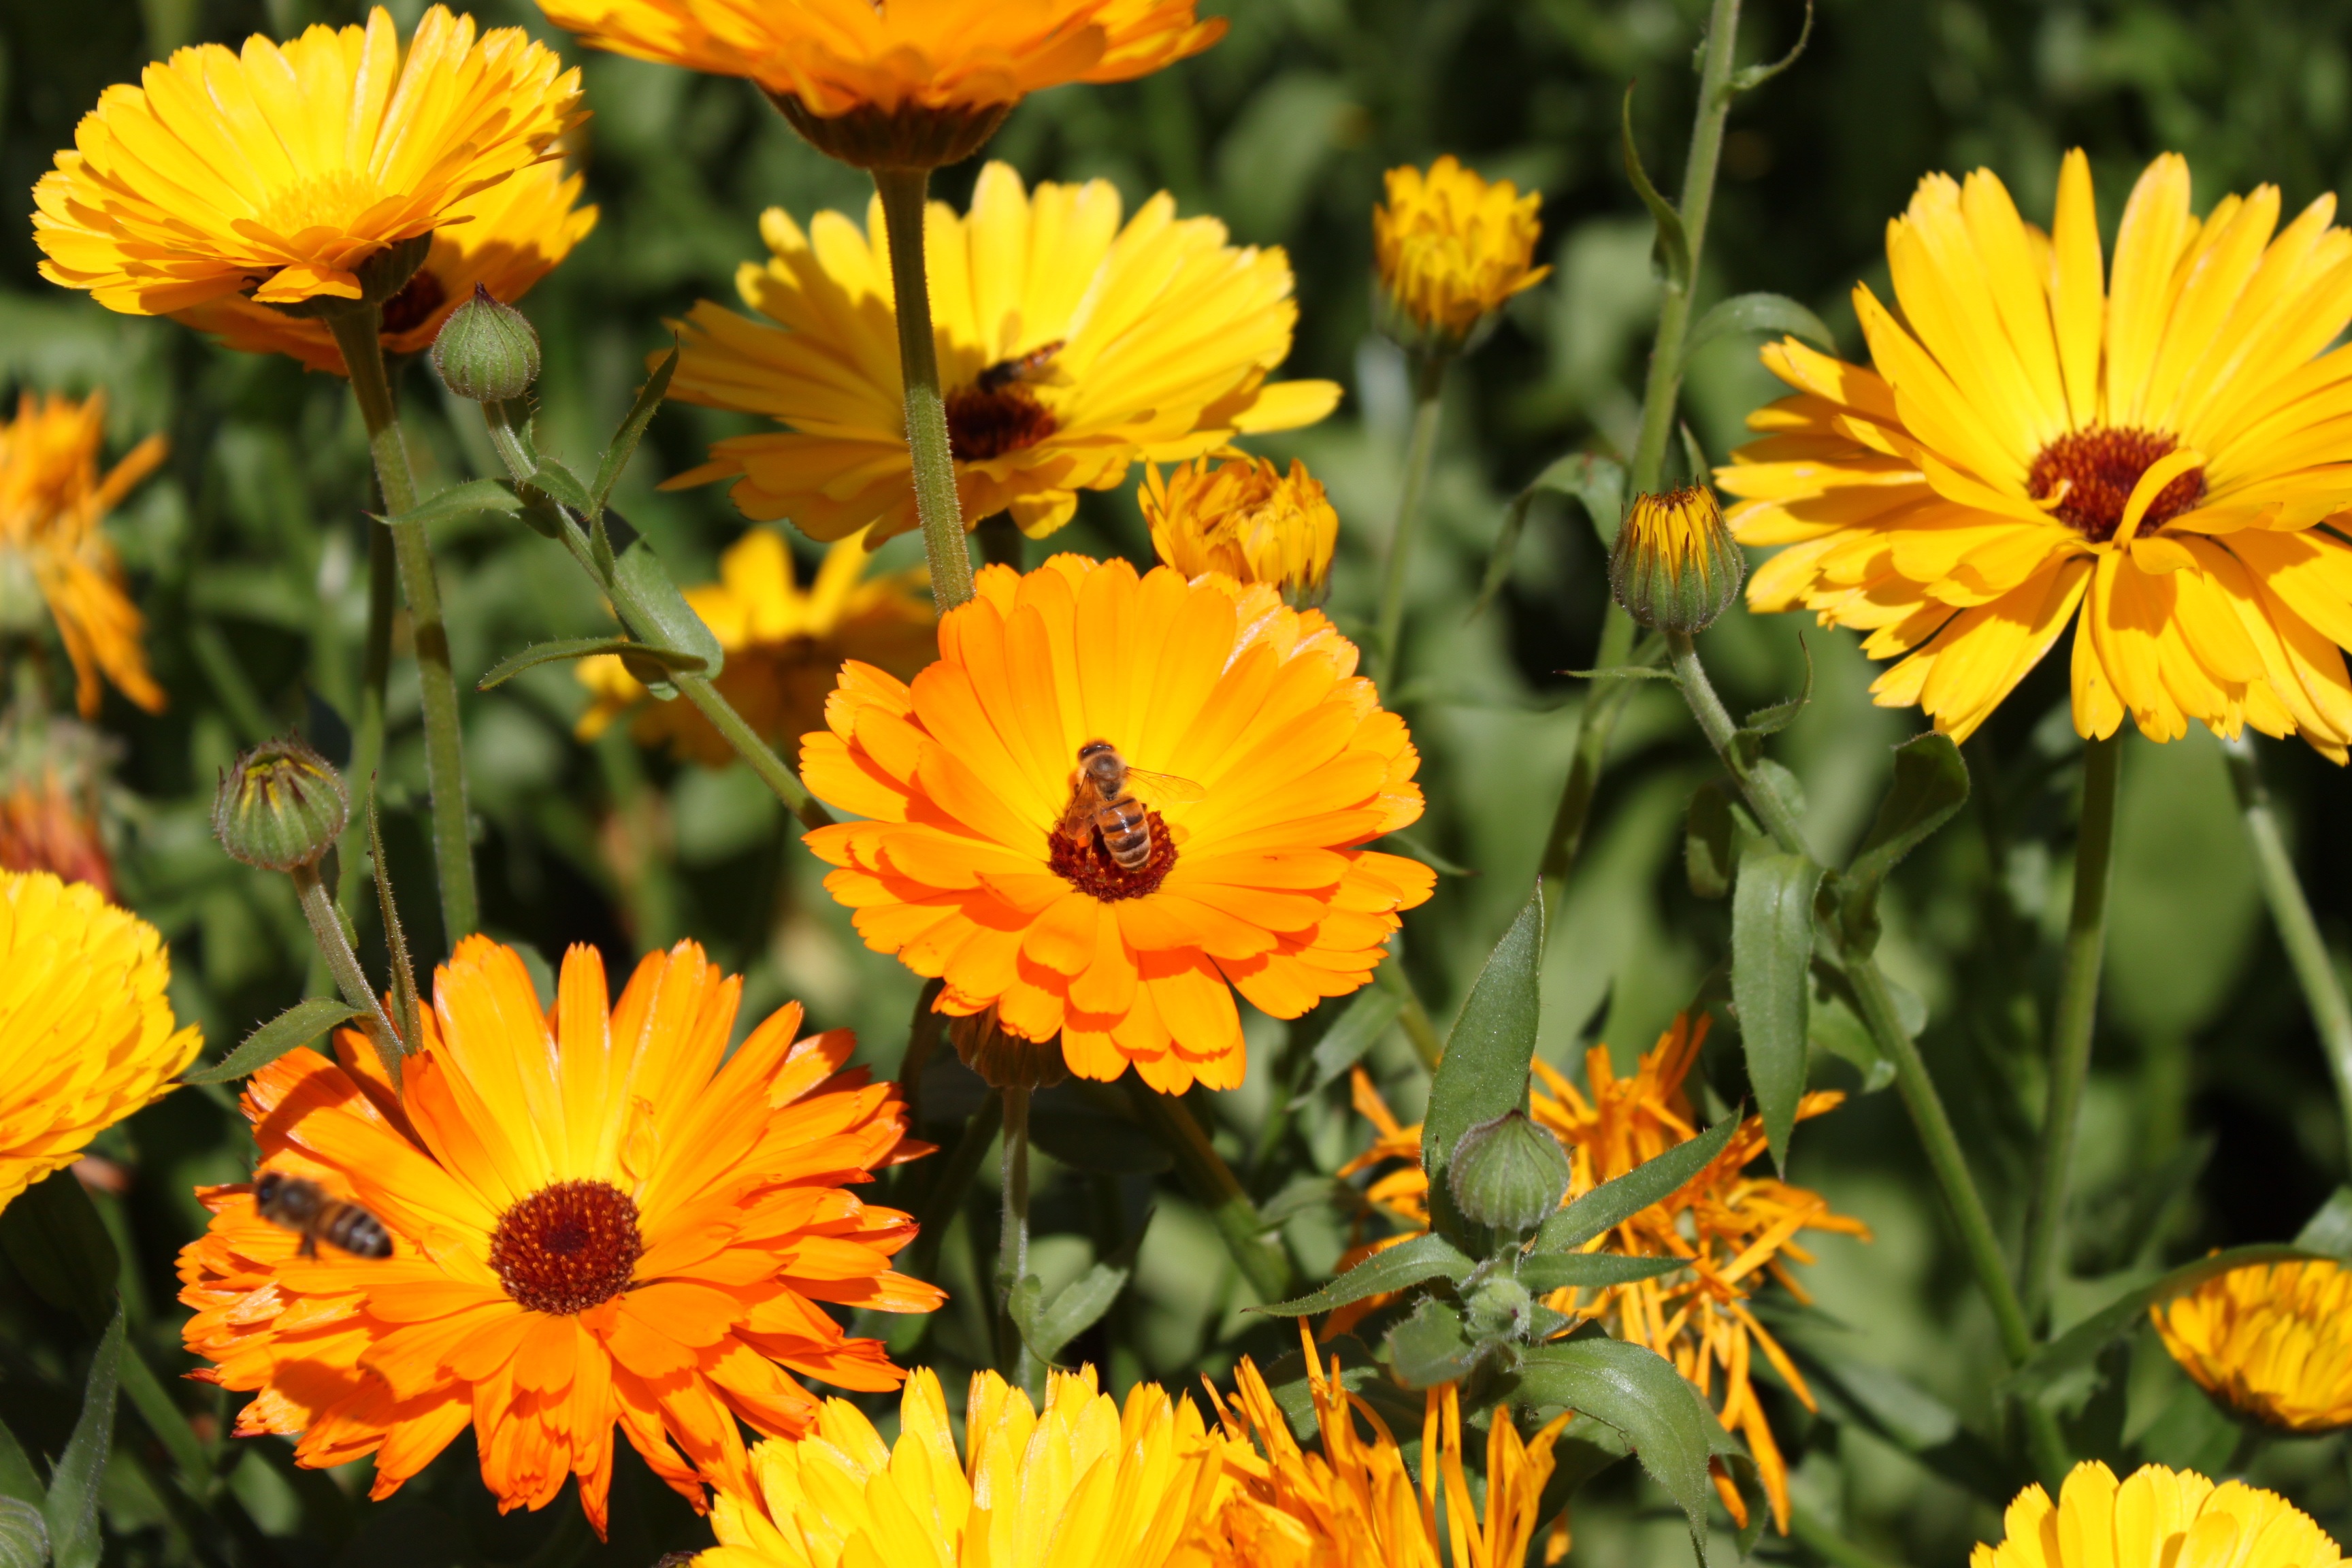
nature, plant, field, meadow, prairie, flower, petal, summer, green, herb, insect, autumn, botany, yellow, garden, flora, botanical, wildflower, flowers, bee, wasp, bumblebee, nectar, macro photography, flowering plant, daisy family, calendula, sulfur cosmos, flower fly, annual plant, land plant, blanket flowers